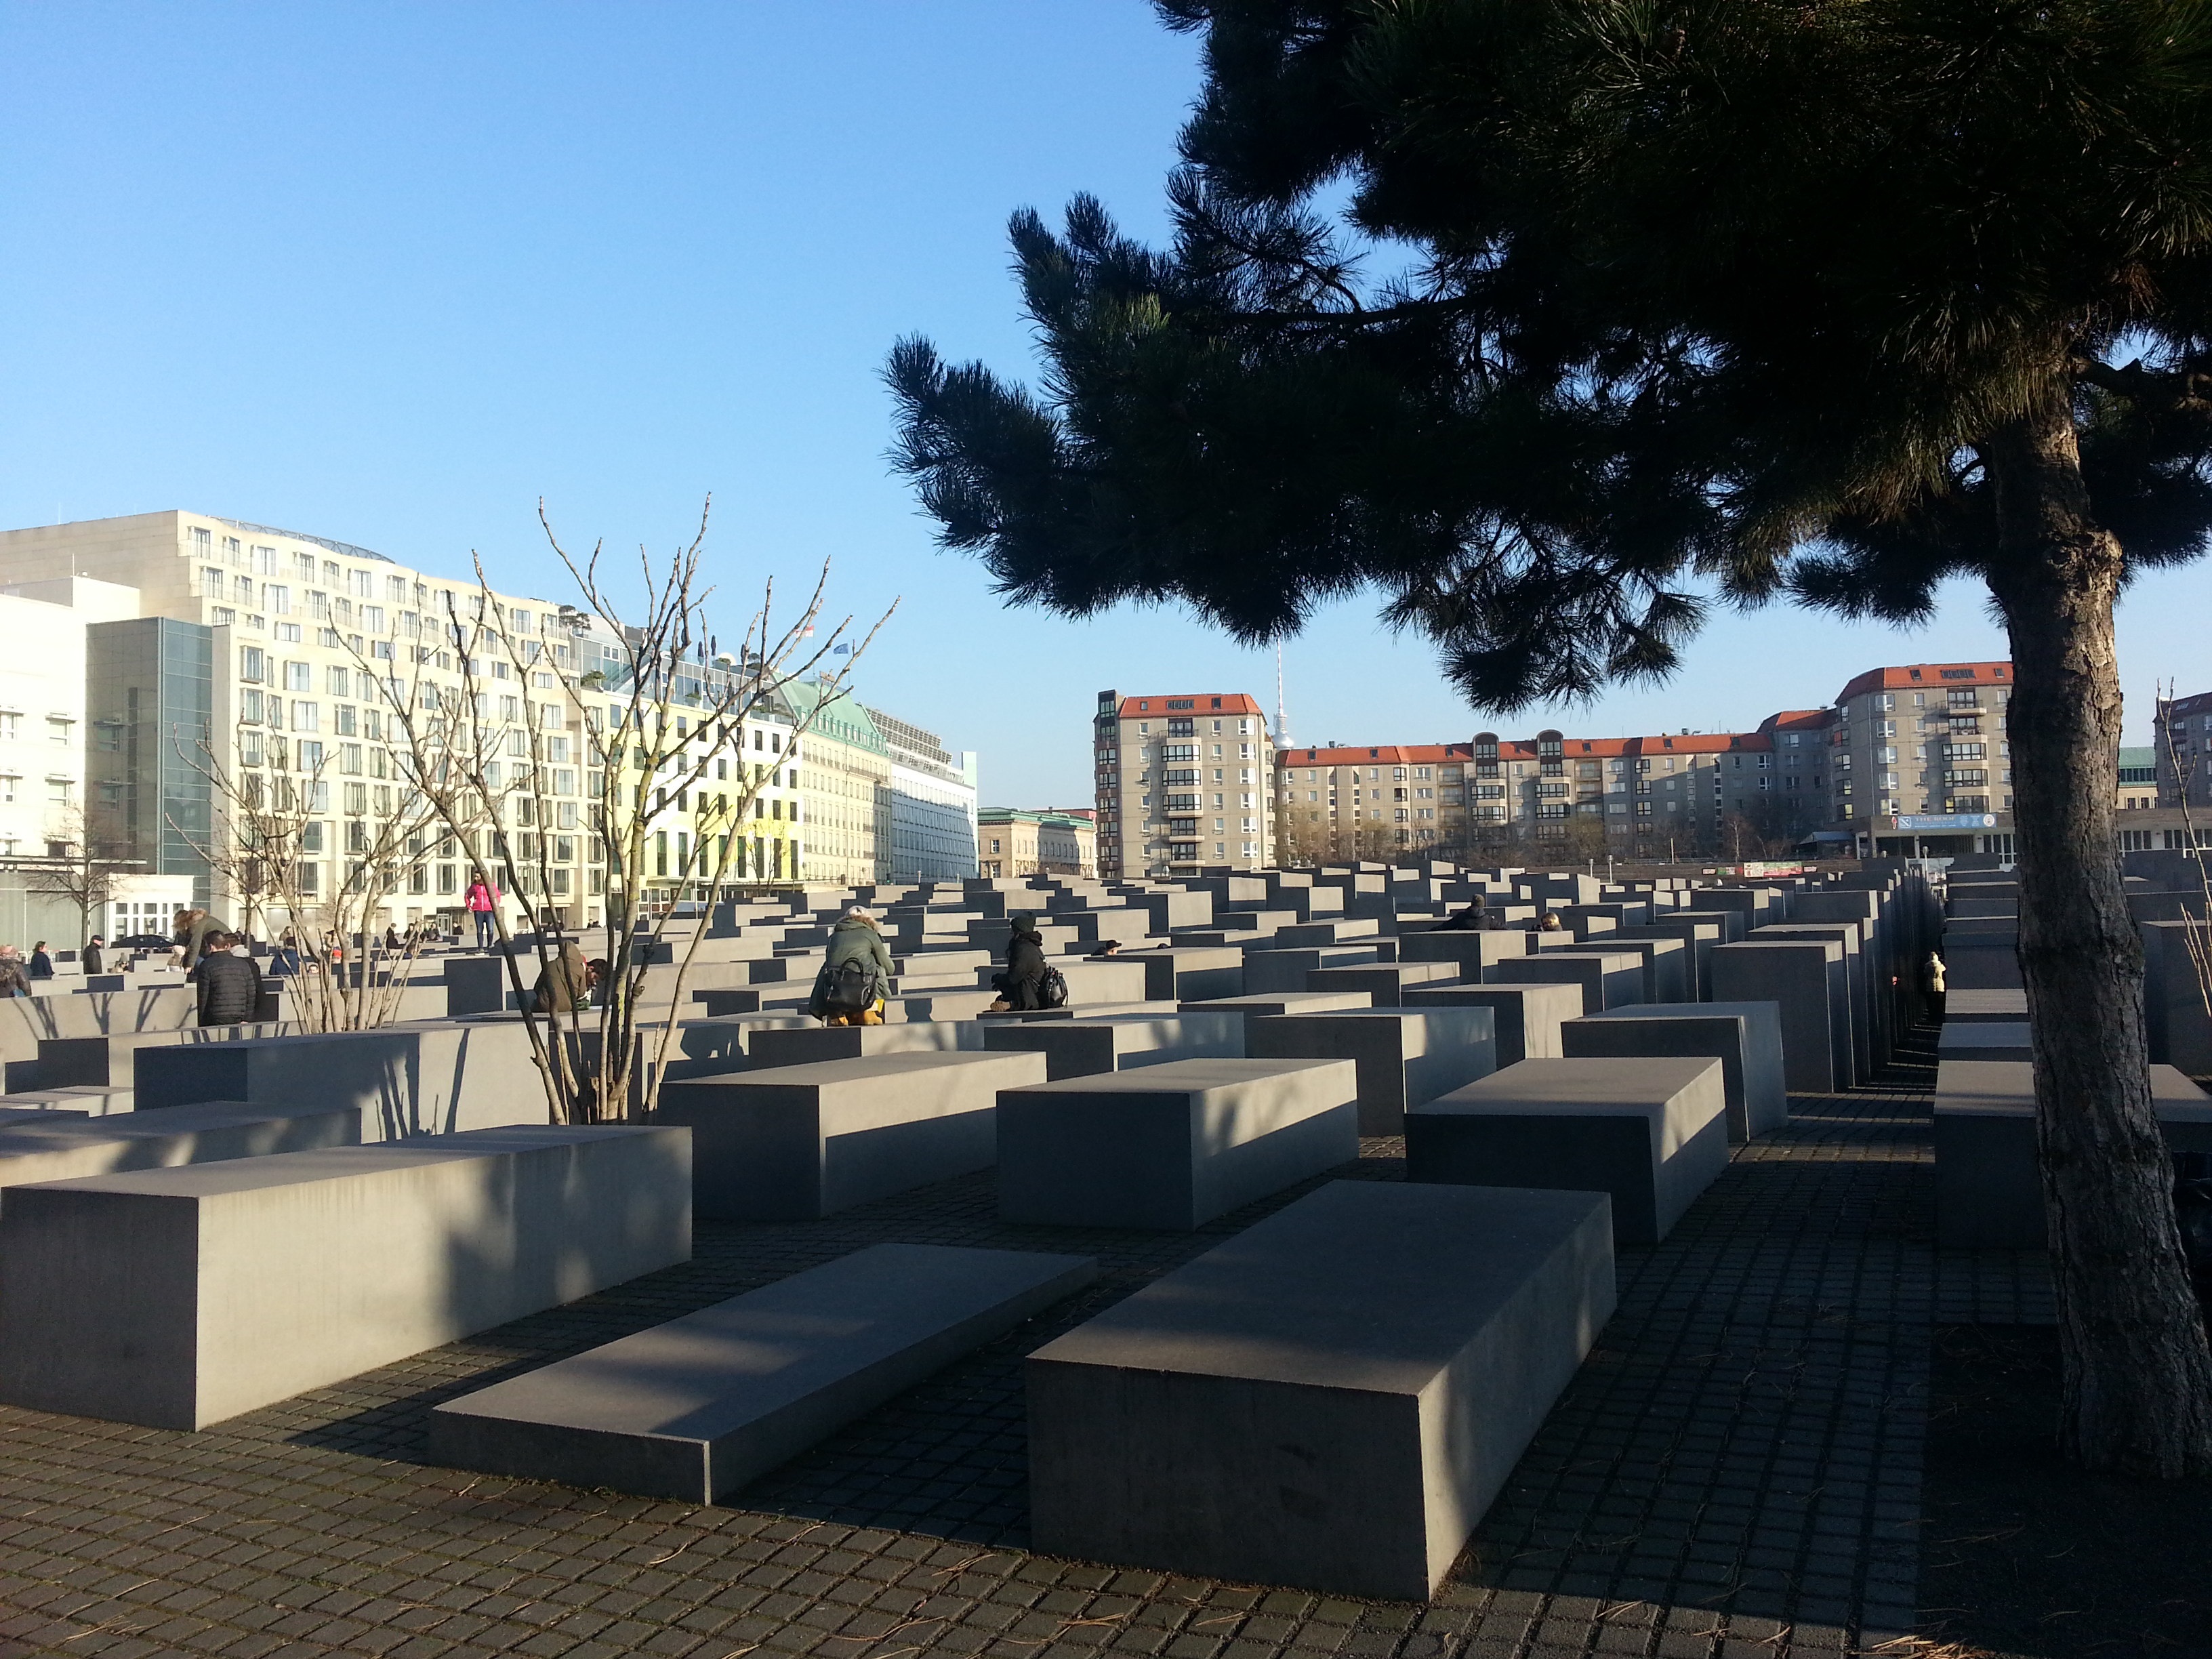
architecture, city, downtown, plaza, capital, memorial, stones, berlin, holocaust, history, town square, holocaust memorial, jews, stelae, steles, urban area